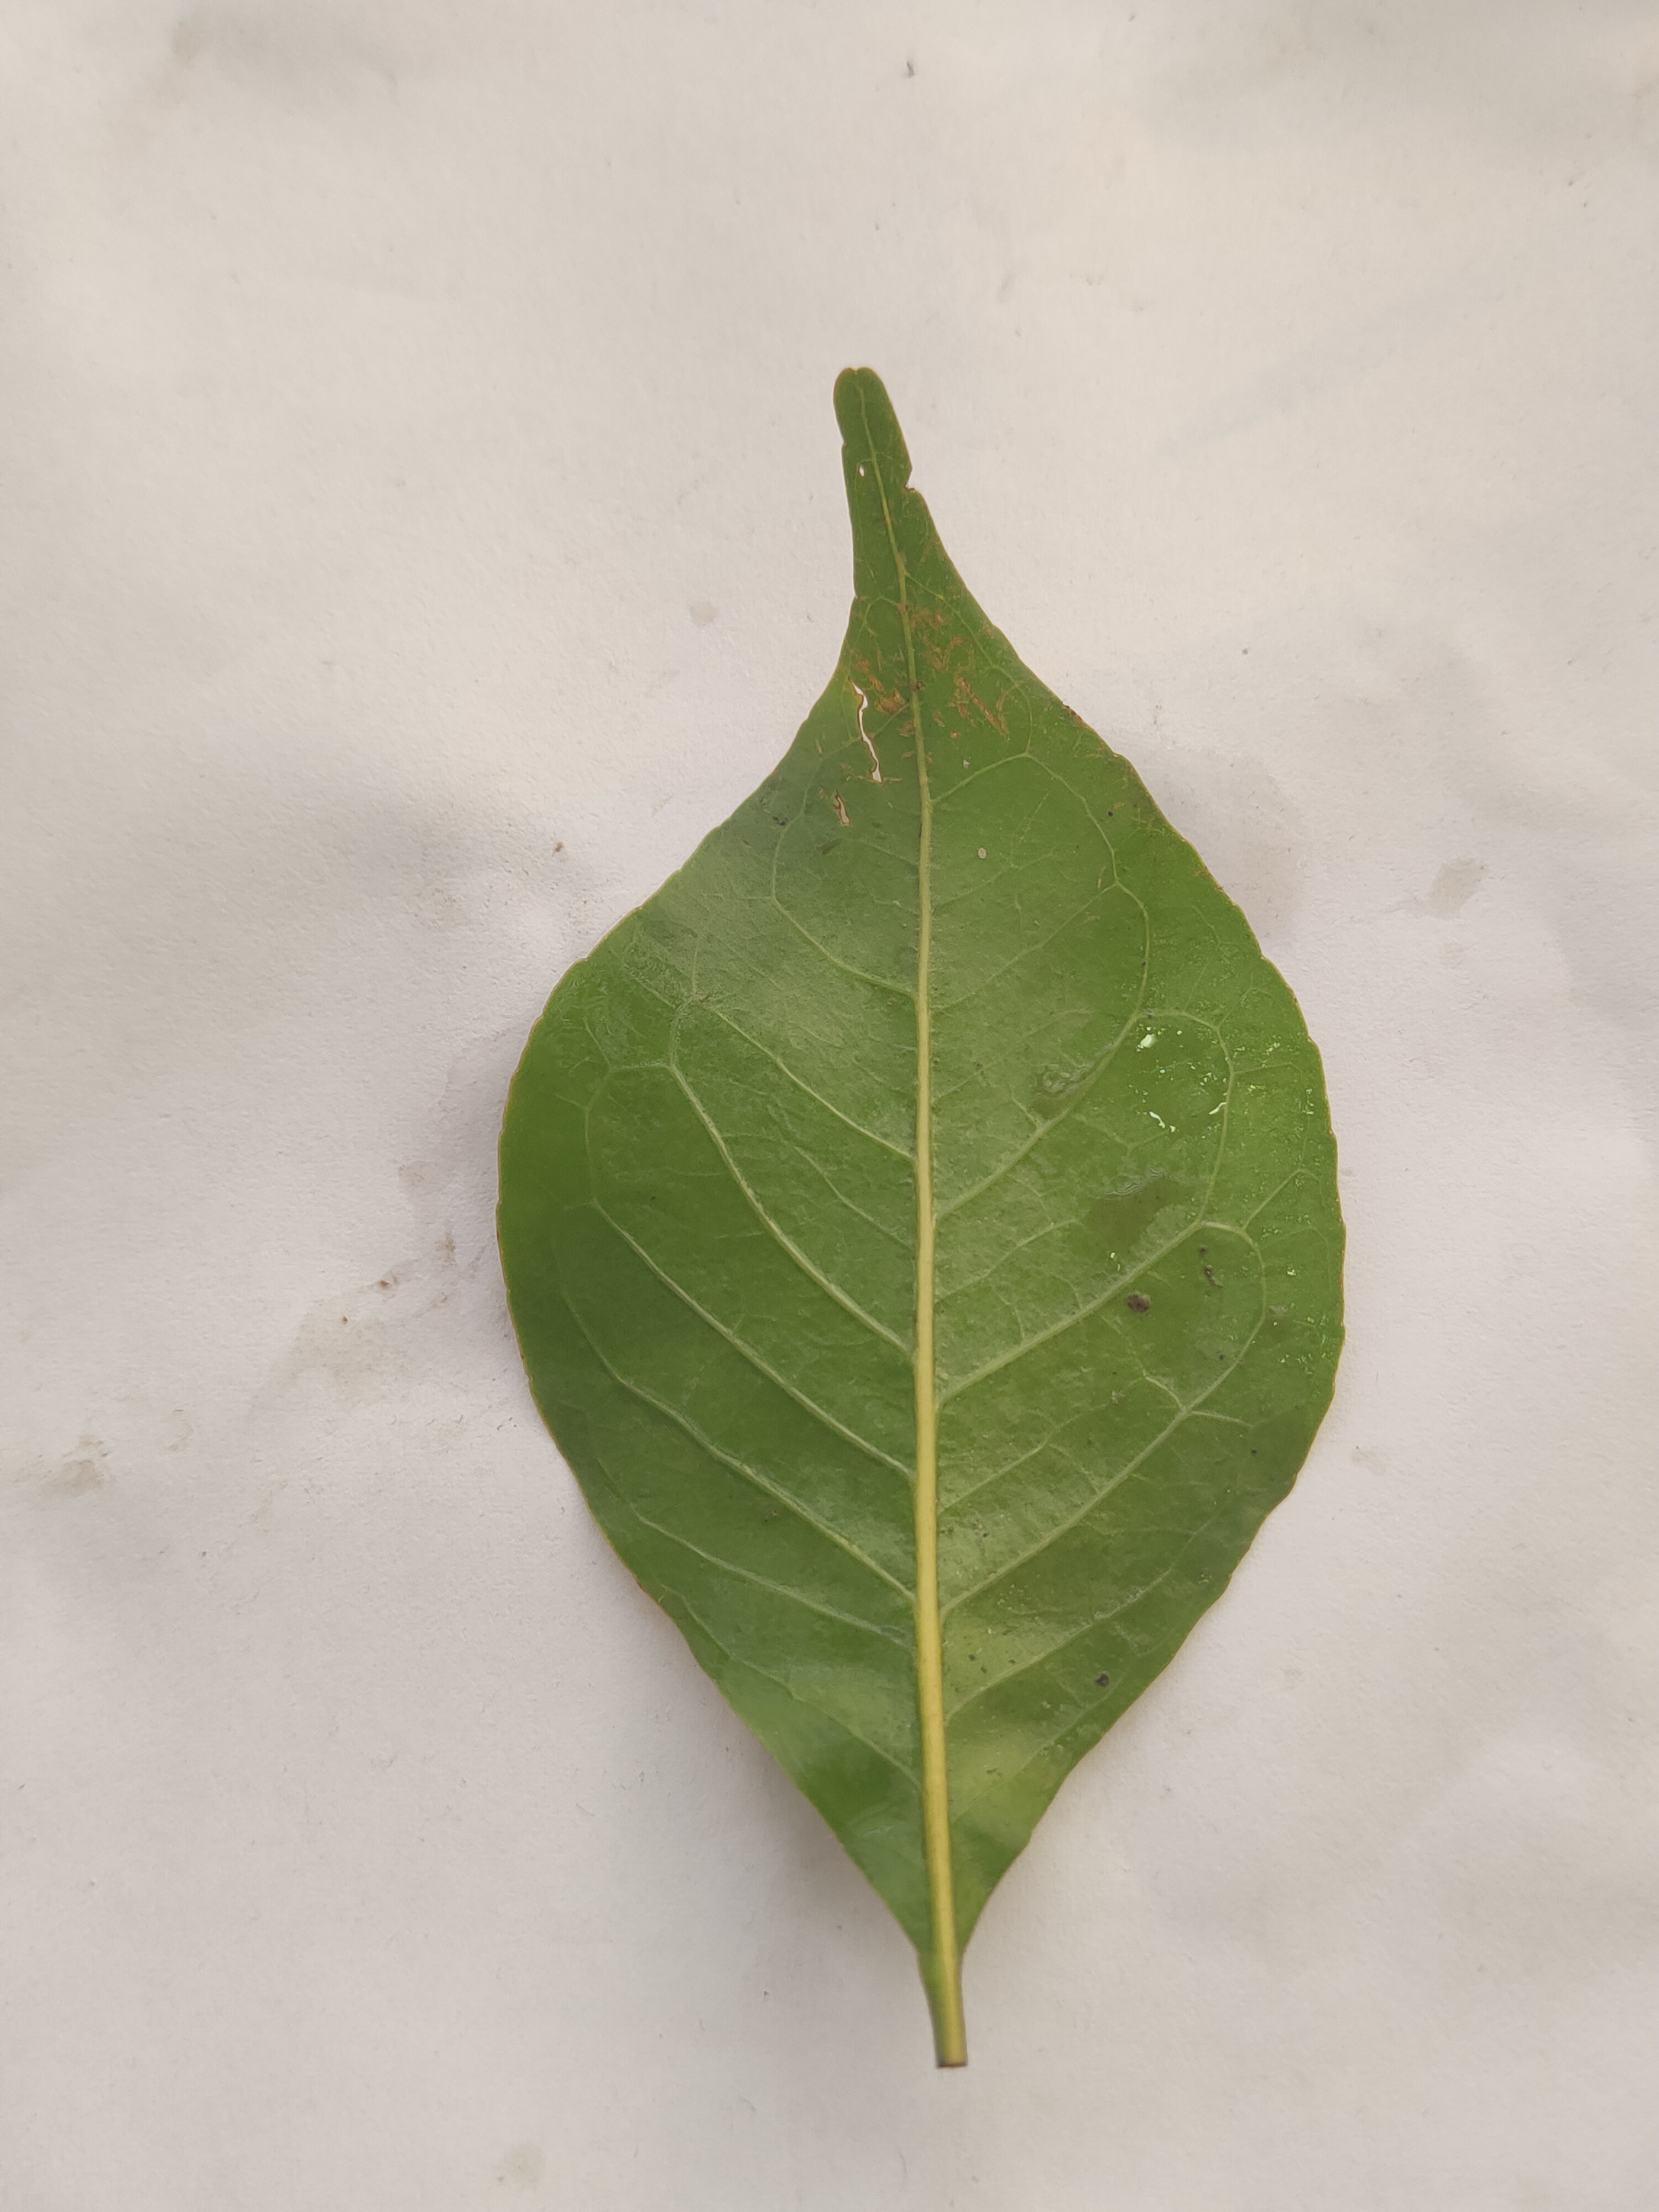
Leaf variety: Aegle marmelos